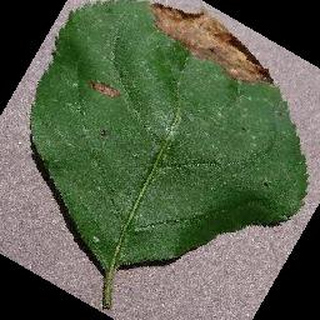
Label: apple_black_rot